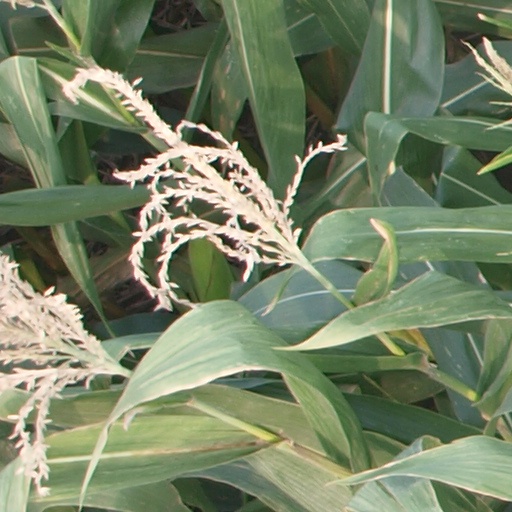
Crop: maize; corn